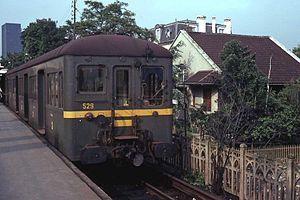
La ligne de Puteaux à Issy-Plaine, dite ligne des Moulineaux ou ligne des Coteaux, est une ligne ferroviaire des Hauts-de-Seine, en Île-de-France, d'une longueur de dix kilomètres. La ligne est ouverte en 1889. Elle est fermée et déposée entièrement en 1993 pour permettre la réalisation de la ligne 2 du tramway, qui parcourt ses emprises depuis 1997. Elle constituait la ligne nᵒ 972 000 du réseau ferré national, dans la nomenclature de la SNCF, jusqu'à son retranchement officiel en 2005.
La ligne 2 du tramway d'Île-de-France, plus simplement nommée T2, est une ligne du tramway d'Île-de-France exploitée par la Régie autonome des transports parisiens qui est mise en service le 2 juillet 1997 à l'occasion des Journées mondiales de la jeunesse.